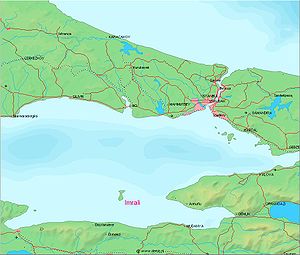
İmralı
İmralıs placering.
Imrali er en ø i Marmarahavet. Øen har et areal på 9,98 km² og det højeste punkt er 217 moh.